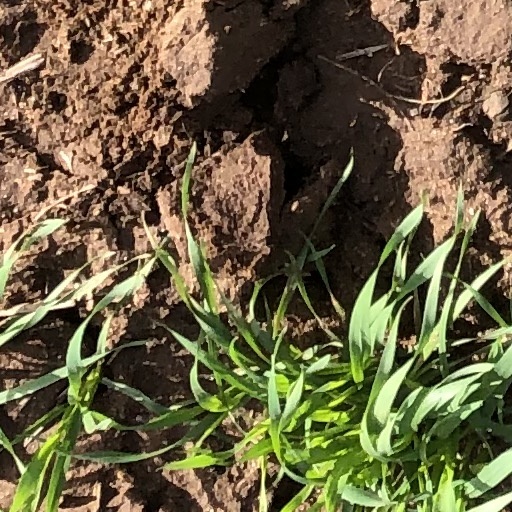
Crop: wheat